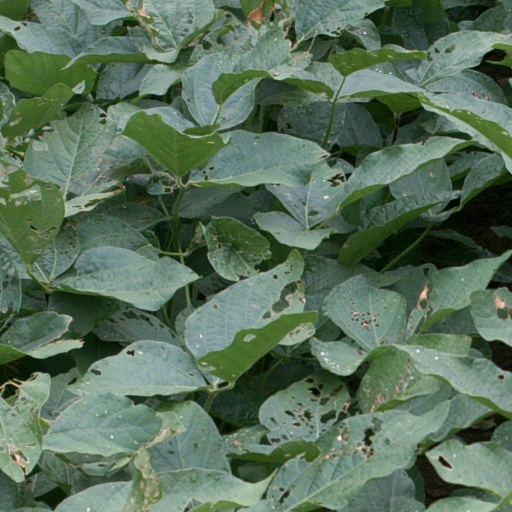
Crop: soybean